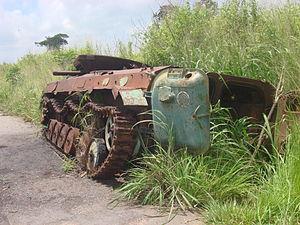
Vestiges d'un char des Forces armées nationales de Côte d'Ivoire (FANCI) près Bonoufla (Vavoua, centre-ouest de Côte d'Ivoire)